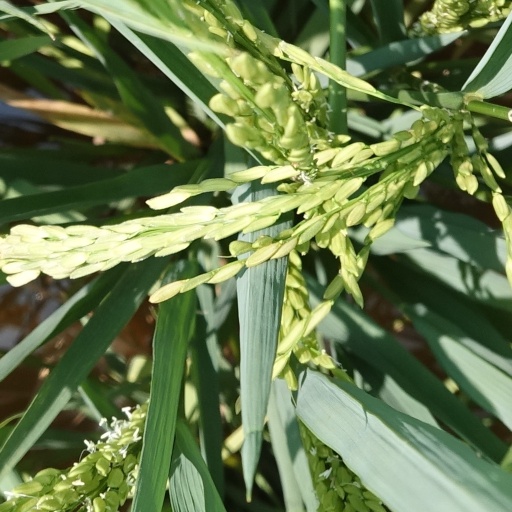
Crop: rice